Terrence Rencher

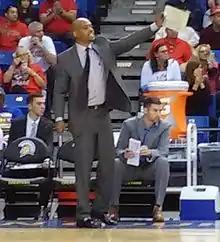
Rencher in 2016 at the Event Center Arena.

Terrence Lamont Rencher (born February 19, 1973) is an American former professional basketball player. He is an assistant coach for the Texas A&M–Corpus Christi Islanders.